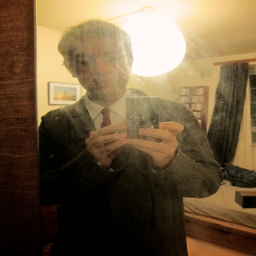
A young man is holding his camera, taking a shot in front of the mirror.
A man standing in front of a mirror.
a man in a suit looking at his cell phone
A man taking a photo of his self with his cell.
He is taking a selfie in the mirror with this phone.